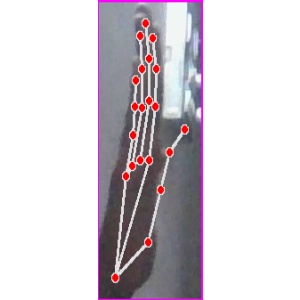
अक्षर: द